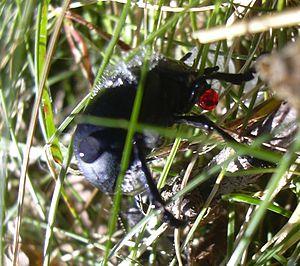
Le crache-sang, le timarque ou la chrysomèle noire est une espèce d'insectes coléoptères de la famille des chrysomélidés d'Europe.
L'autohémorrhée, appelée aussi saignée réflexe ou saignement réflexe, est l'éjection volontaire de sang ou d'hémolymphe par un animal. Il peut notamment s'agir d'un moyen naturel de défense, l'hémolymphe étant riche en alcaloïdes toxiques mais aussi en composés volatils qui agissent comme signal d'alerte spécifique.